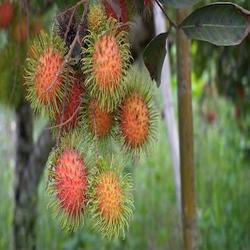
Label: Rambutan